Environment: real
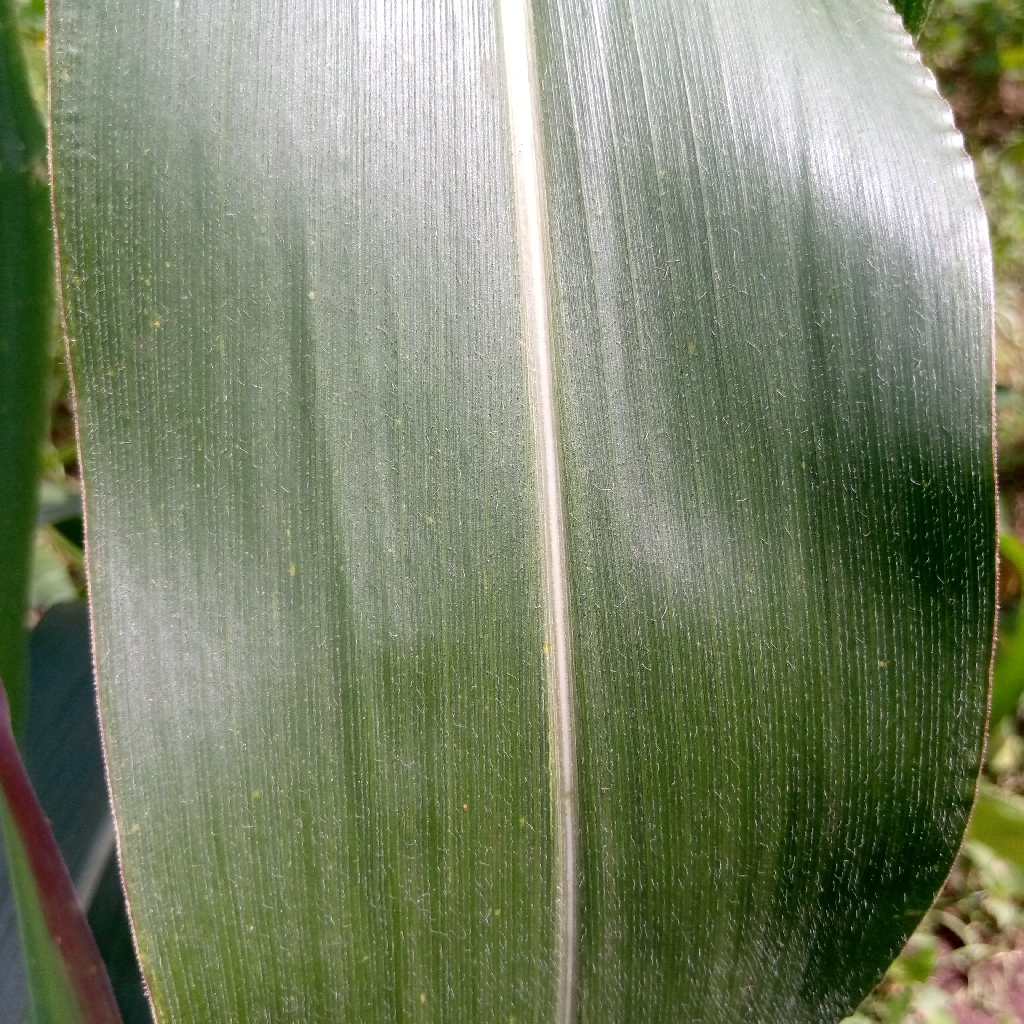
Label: healthy